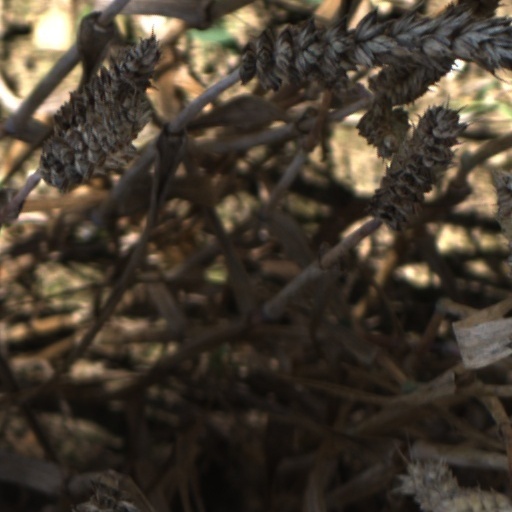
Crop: wheat